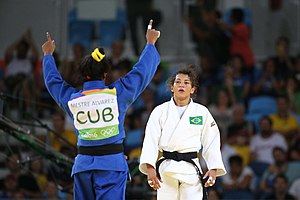
Judo under sommer-OL 2016 – 48 kg (damer)
Brasiliens Sarah Menezes møder Cubas Dayaris Mestre i Pool Bs kvartfinale.
Kvindernes 48 kg konkurrence i judo under sommer-OL 2016 i Rio de Janeiro fandt sted d. 6. august 2016 på Carioca Arena 2.